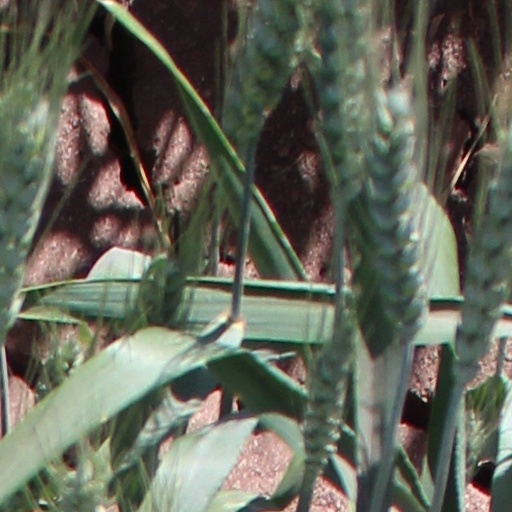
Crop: wheat